Love Love?

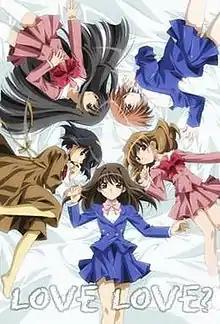
Cover art for "Love Love?" found on the DVD, CD album track and promotional posters

Love Love? (stylized as LOVE♥LOVE?) is a Japanese anime television series directed by Takeo Takahashi. It is a sequel to the series "Hit o Nerae!" ("Smash Hit"), with character design by Miwa Oshima. The plot centers on the relationships between screenwriter Naoto Ohizumi, and the all-female cast of a Super Sentai TV show he works on.